Ravindra Rupasena

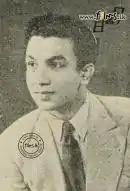

Ravindra Rupasena (Sinhala:රවීන්ද්‍ර රූපසේන) (1929 – 15 April, 1978) was an actor in Sri Lankan cinema.